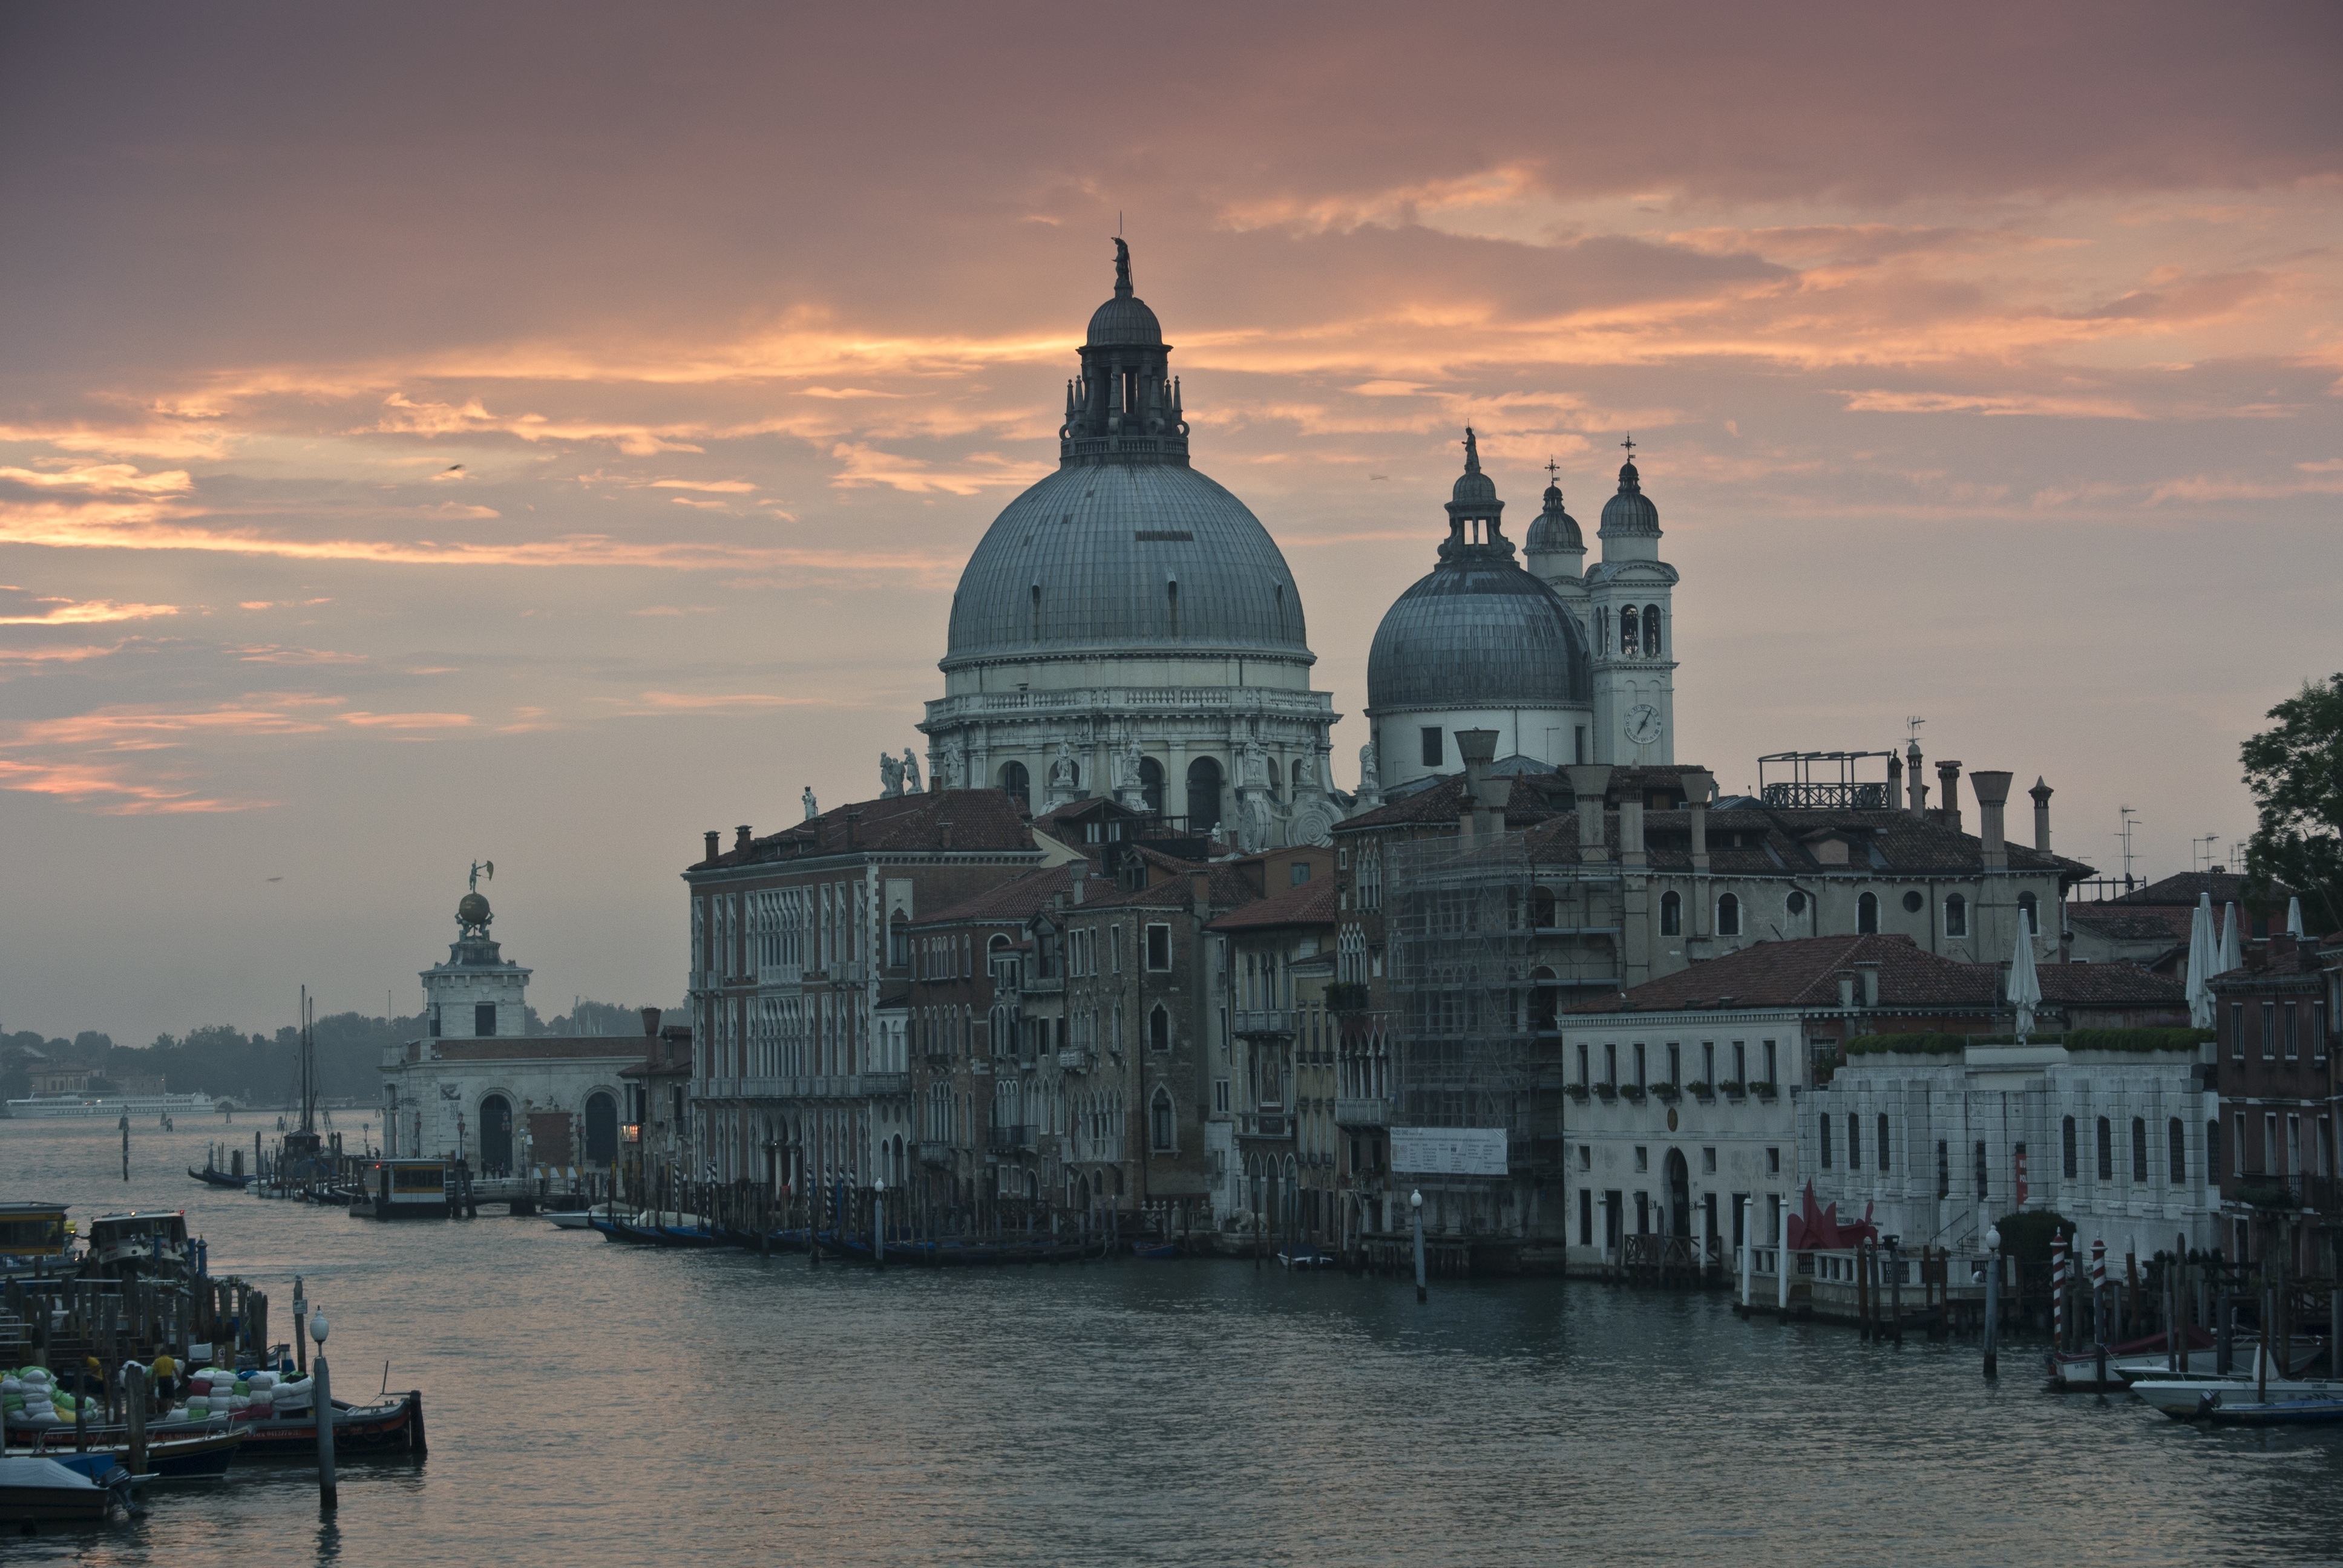
sea, architecture, sunrise, sunset, skyline, morning, city, river, cityscape, dusk, europe, evening, reflection, vehicle, landmark, italy, venice, church, waterway, venezia, basilica, canale grande, grand canal, santa maria della salute, punta della dogana, deliverance